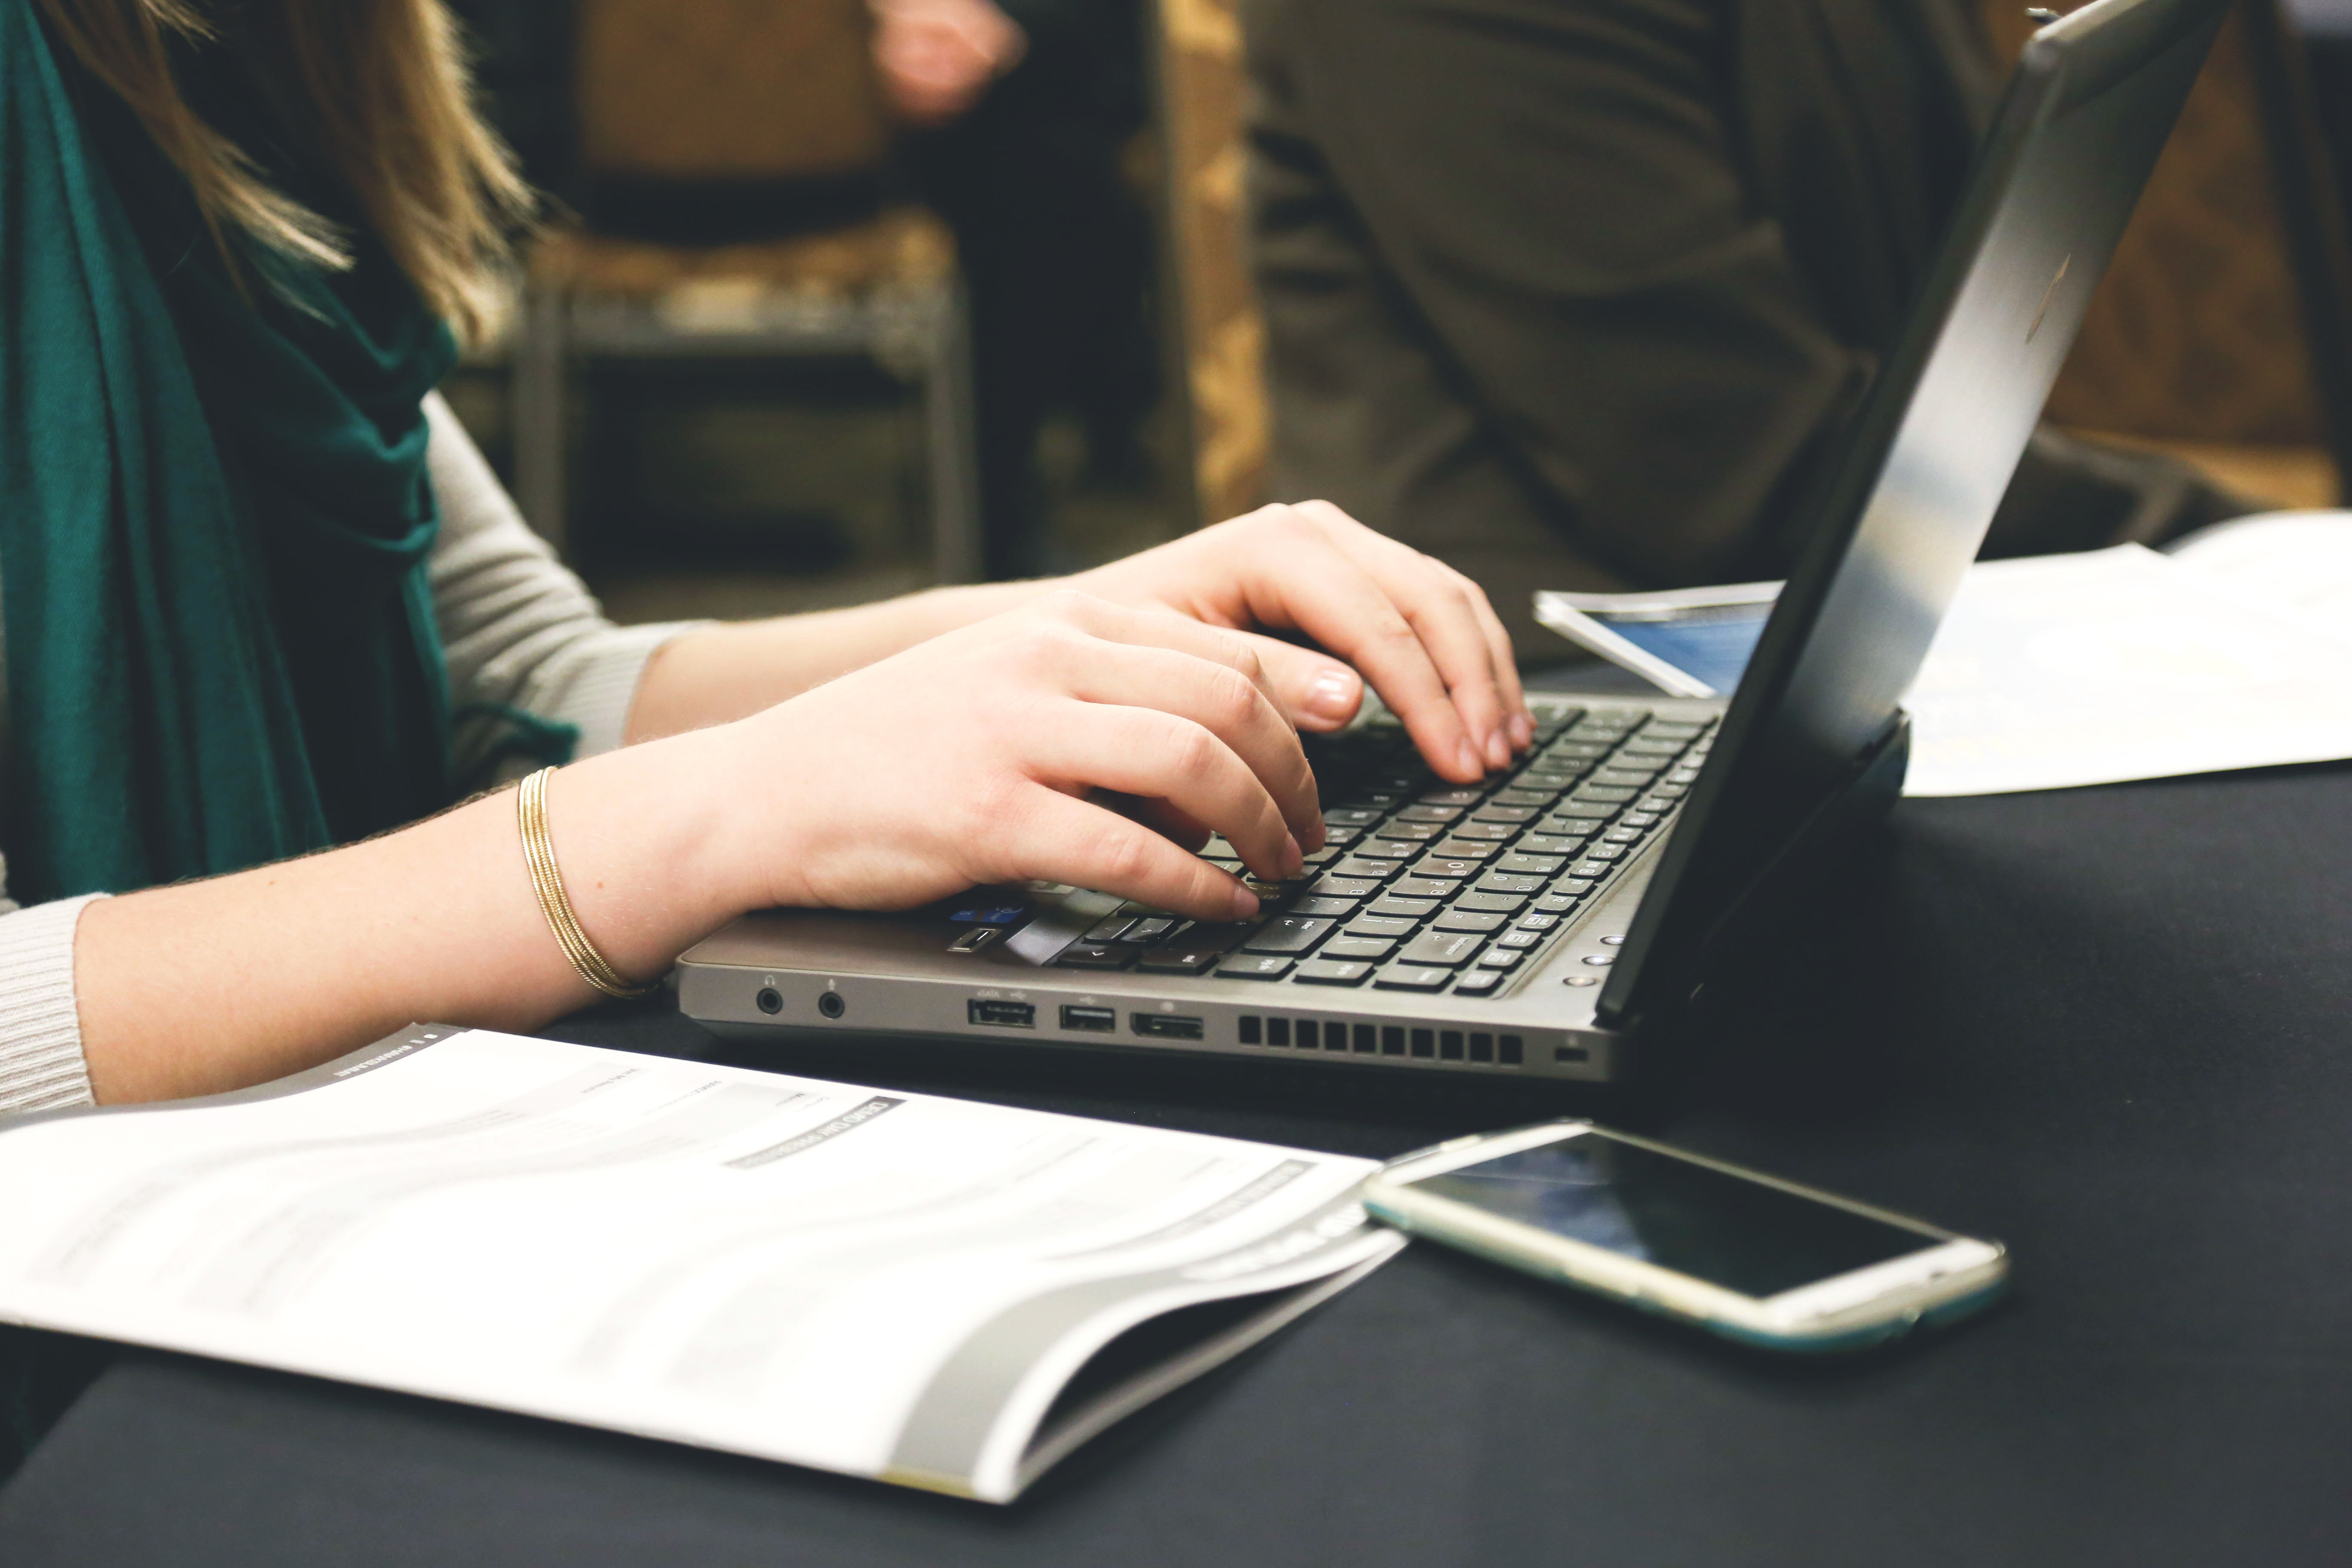
laptop, desk, computer, smartphone, writing, hand, typing, working, person, woman, technology, finger, programming, email, learning, human action